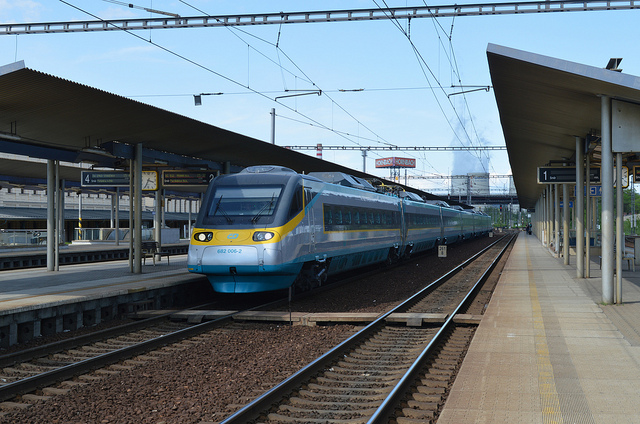
The train is traveling down the railroad tracks.

A gran and yellow train is next to a passenger loading.

A blue, white and yellow train travels past a train station

A train is stopped at an outdoor station.

A high-speed train is stopped at an empty station.